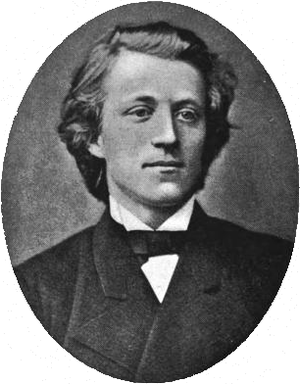
John Paulsen
John Olaf Paulsen var en norsk litterat. I sin samtid var han en anerkendt og produktiv forfatter av poesi, prosa, drama og biografier. I dag huskes han bedst for sine erindringer om kendte kulturpersonligheder, specielt sine nære skildringer af Henrik Ibsen, Edvard Grieg og Camilla Collett, men også om møder med Jonas Lie, Bjørnstjerne Bjørnson og Alexander Lange Kielland m.fl., som han også kom i personlig kontakt med.